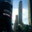
Label: skyscraper